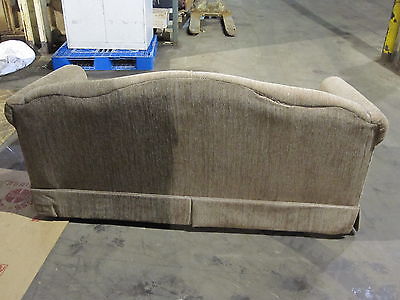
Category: sofa